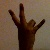
The image shows a hand gesture representing the number 7 in Indian Sign Language.